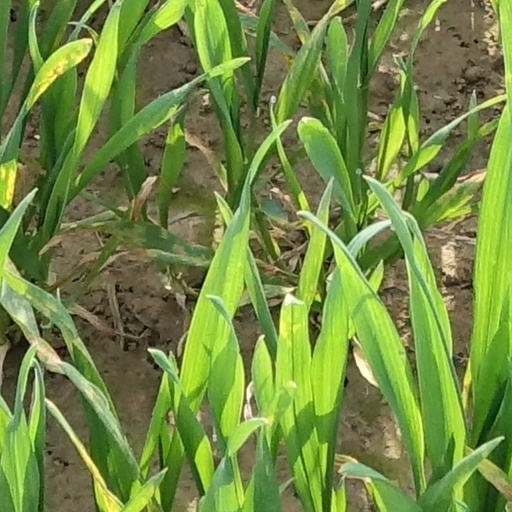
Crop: wheat